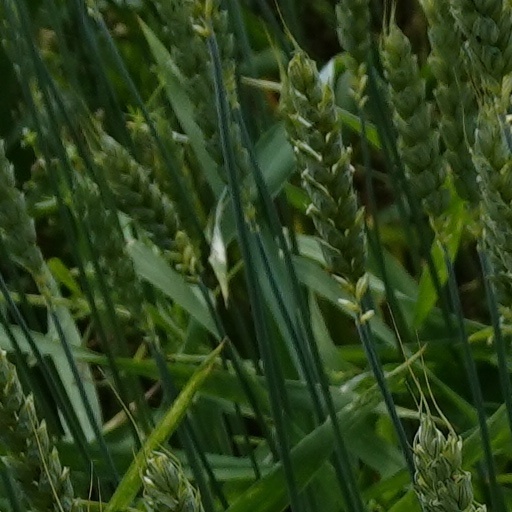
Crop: wheat